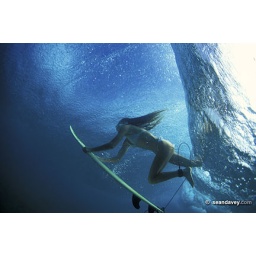
under water view of girl surfer duck-diving at Off The wall, 2004